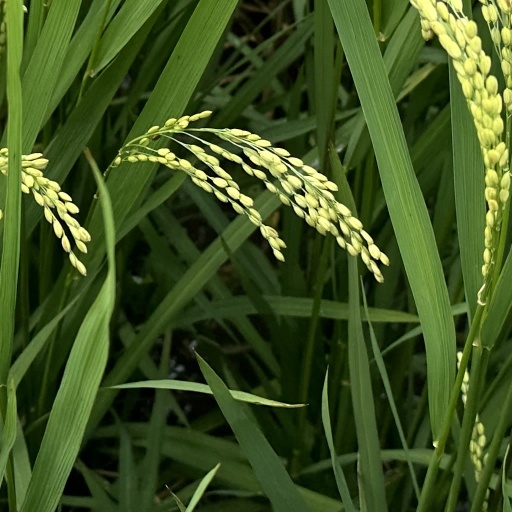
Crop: rice